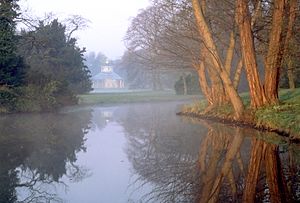
Sanssouci / Galleri
Sanssouci var Frederik den Stores rokokoslot i Potsdam ved Berlin, opført 1745–1747 af arkitekt og maler Georg Wenzeslaus von Knobelsdorff.